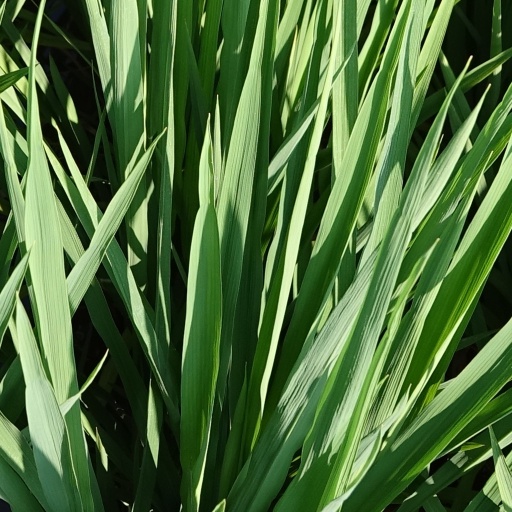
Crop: rice